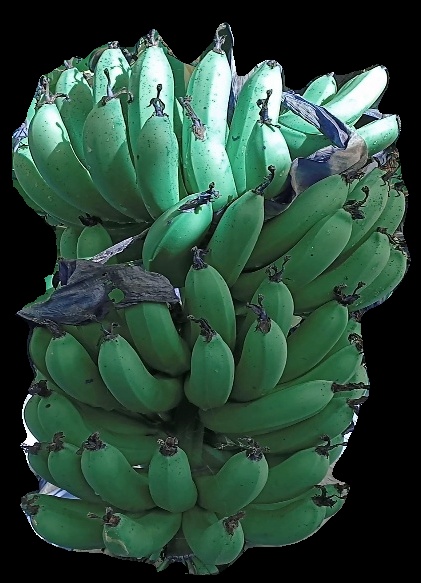
Variety: pachbale
Grade: grade1